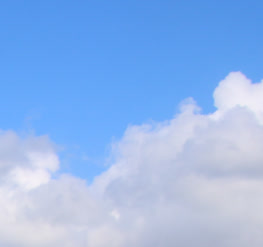
Cloud type: Cumulus